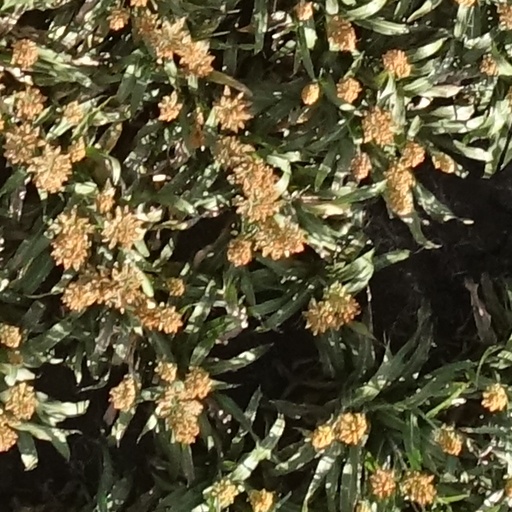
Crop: sorghum